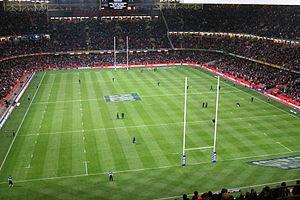
En 2011, les Dragons catalans, unique franchise française de rugby à XIII en Super League, disputent leur sixième saison dans cette ligue. À l'occasion de cette saison, l'entraîneur australien Trent Robinson succède à Kevin Walters.